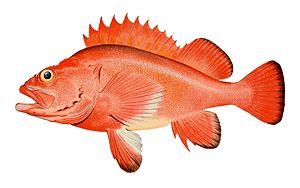
Sebastes aleutianus est une espèce de poissons osseux de la famille des Scorpaenidés.